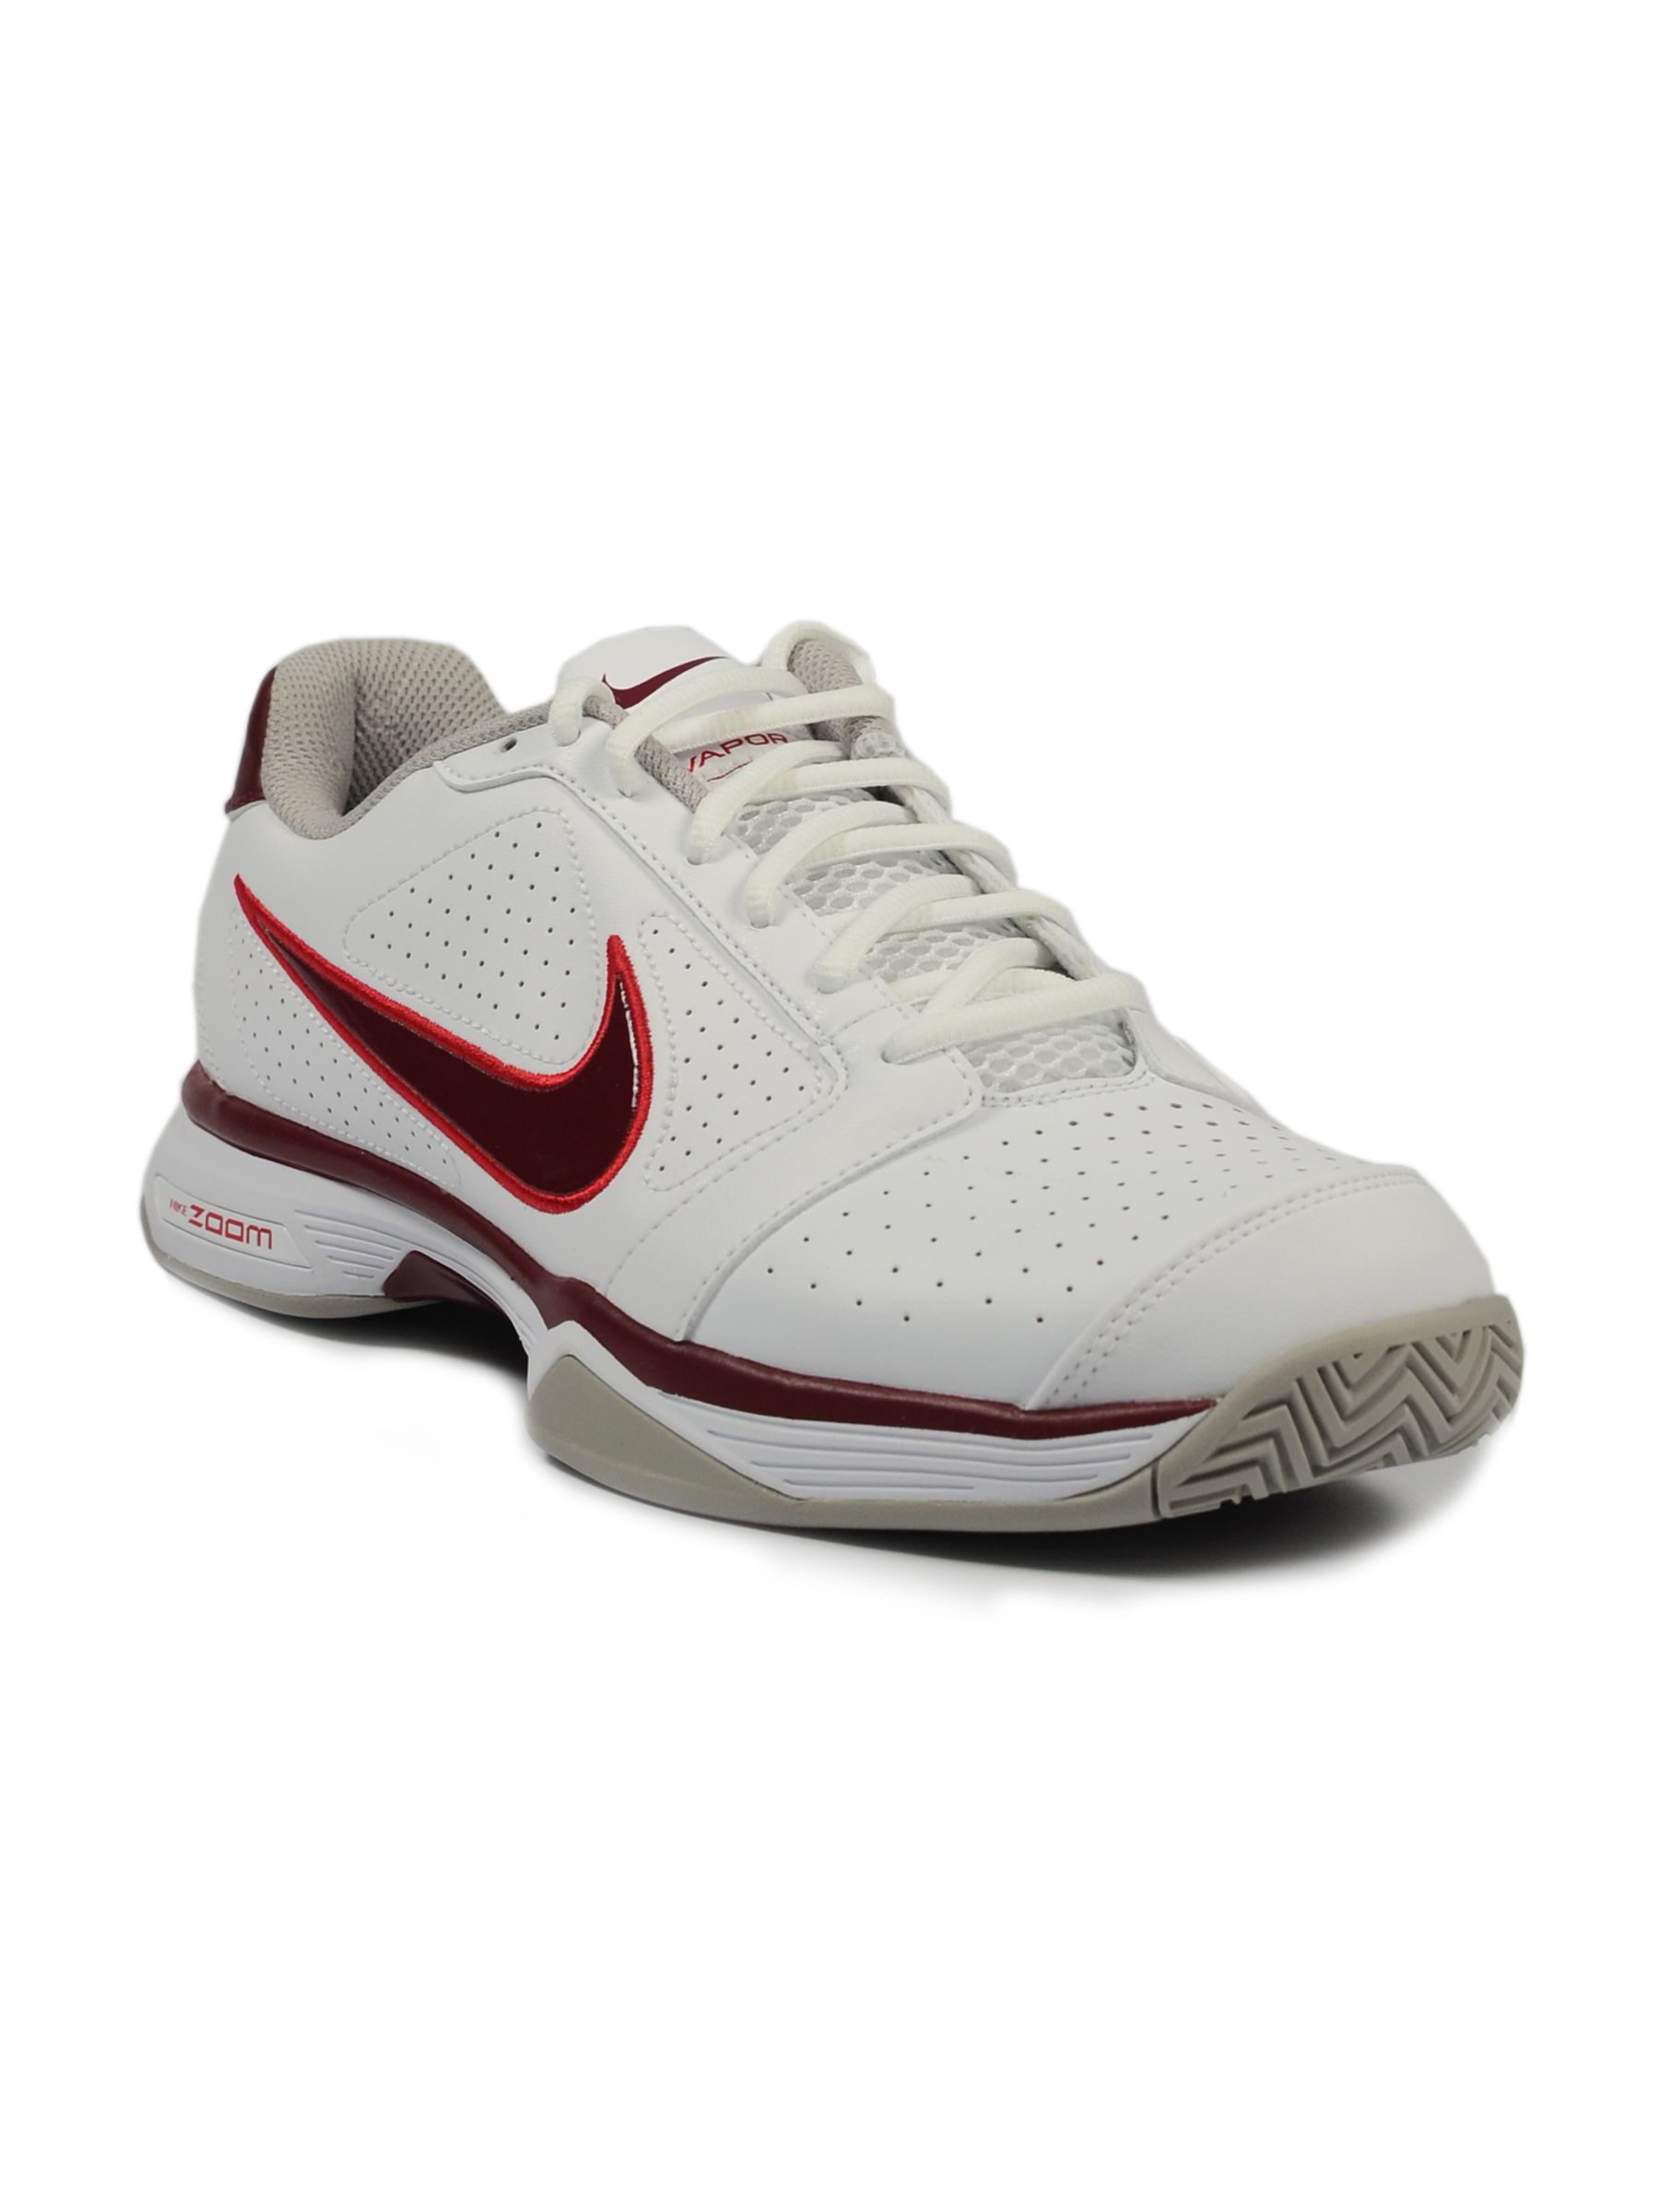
Nike Men Zoom Vapor 8 White Red Shoe
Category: Footwear / Shoes / Sports Shoes
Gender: Men
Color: White
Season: Summer 2011
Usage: Sports